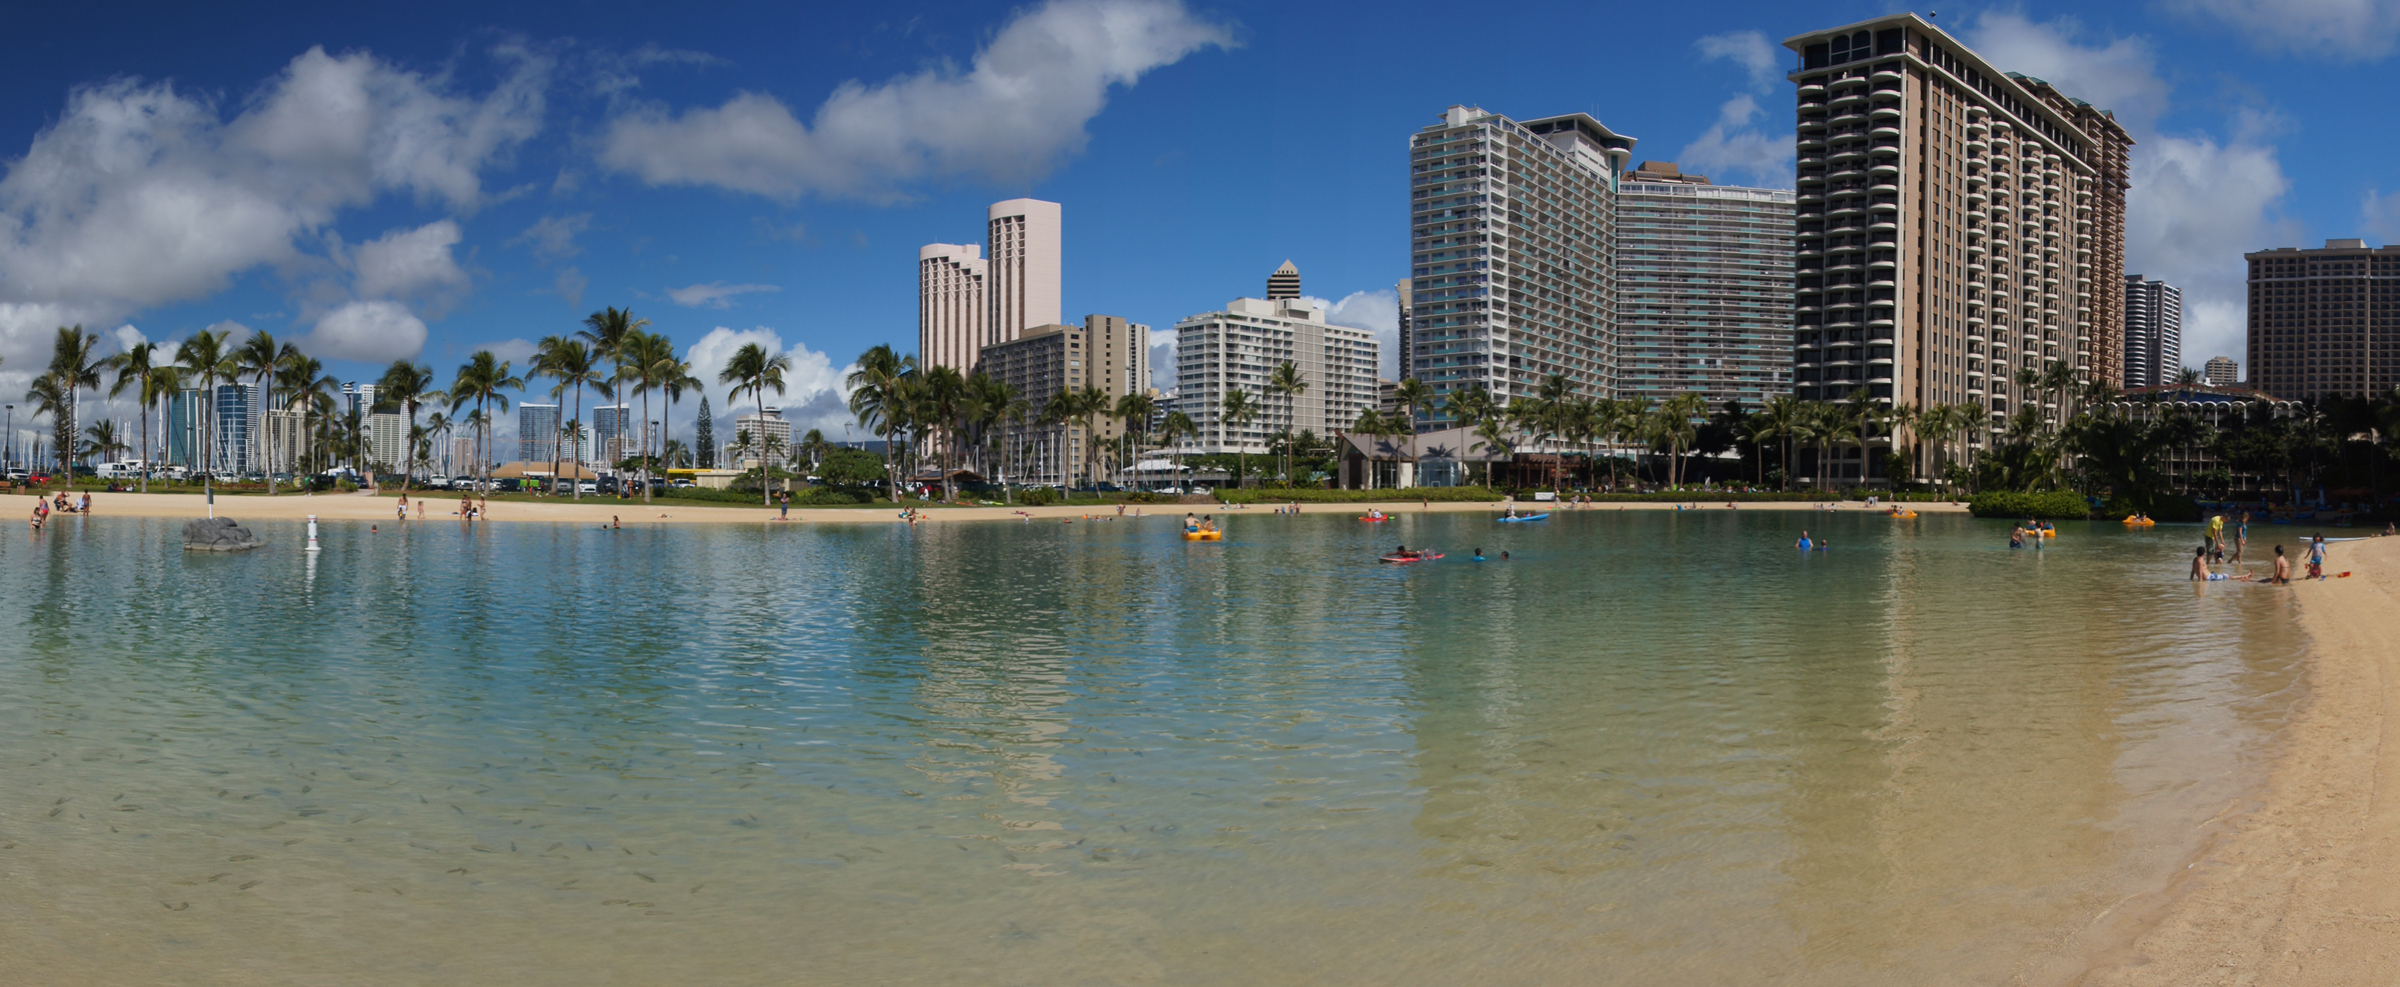
beach, sea, water, skyline, city, river, cityscape, downtown, reflection, bay, hawaii, resort, sonyalpha, pacificislands, sonydslra580, honolulu, tamron18270mmpzd, kahanamokubeach, geographical feature, human settlement